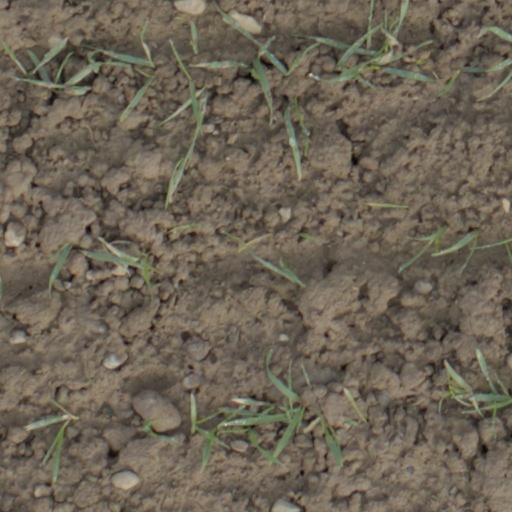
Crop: wheat